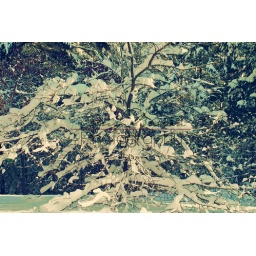
The apple tree at my in laws house